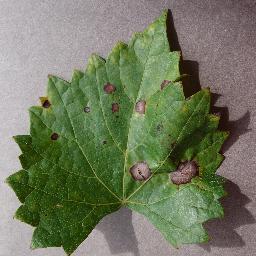
Label: Grape___Black_rot